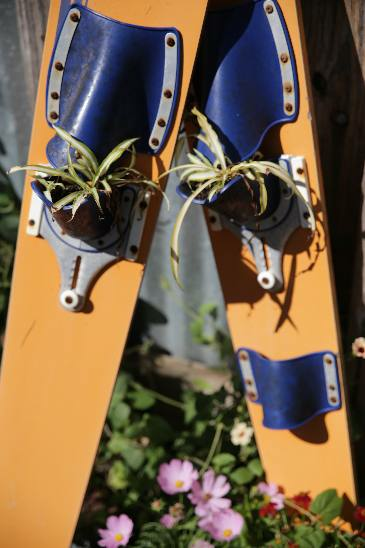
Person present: No